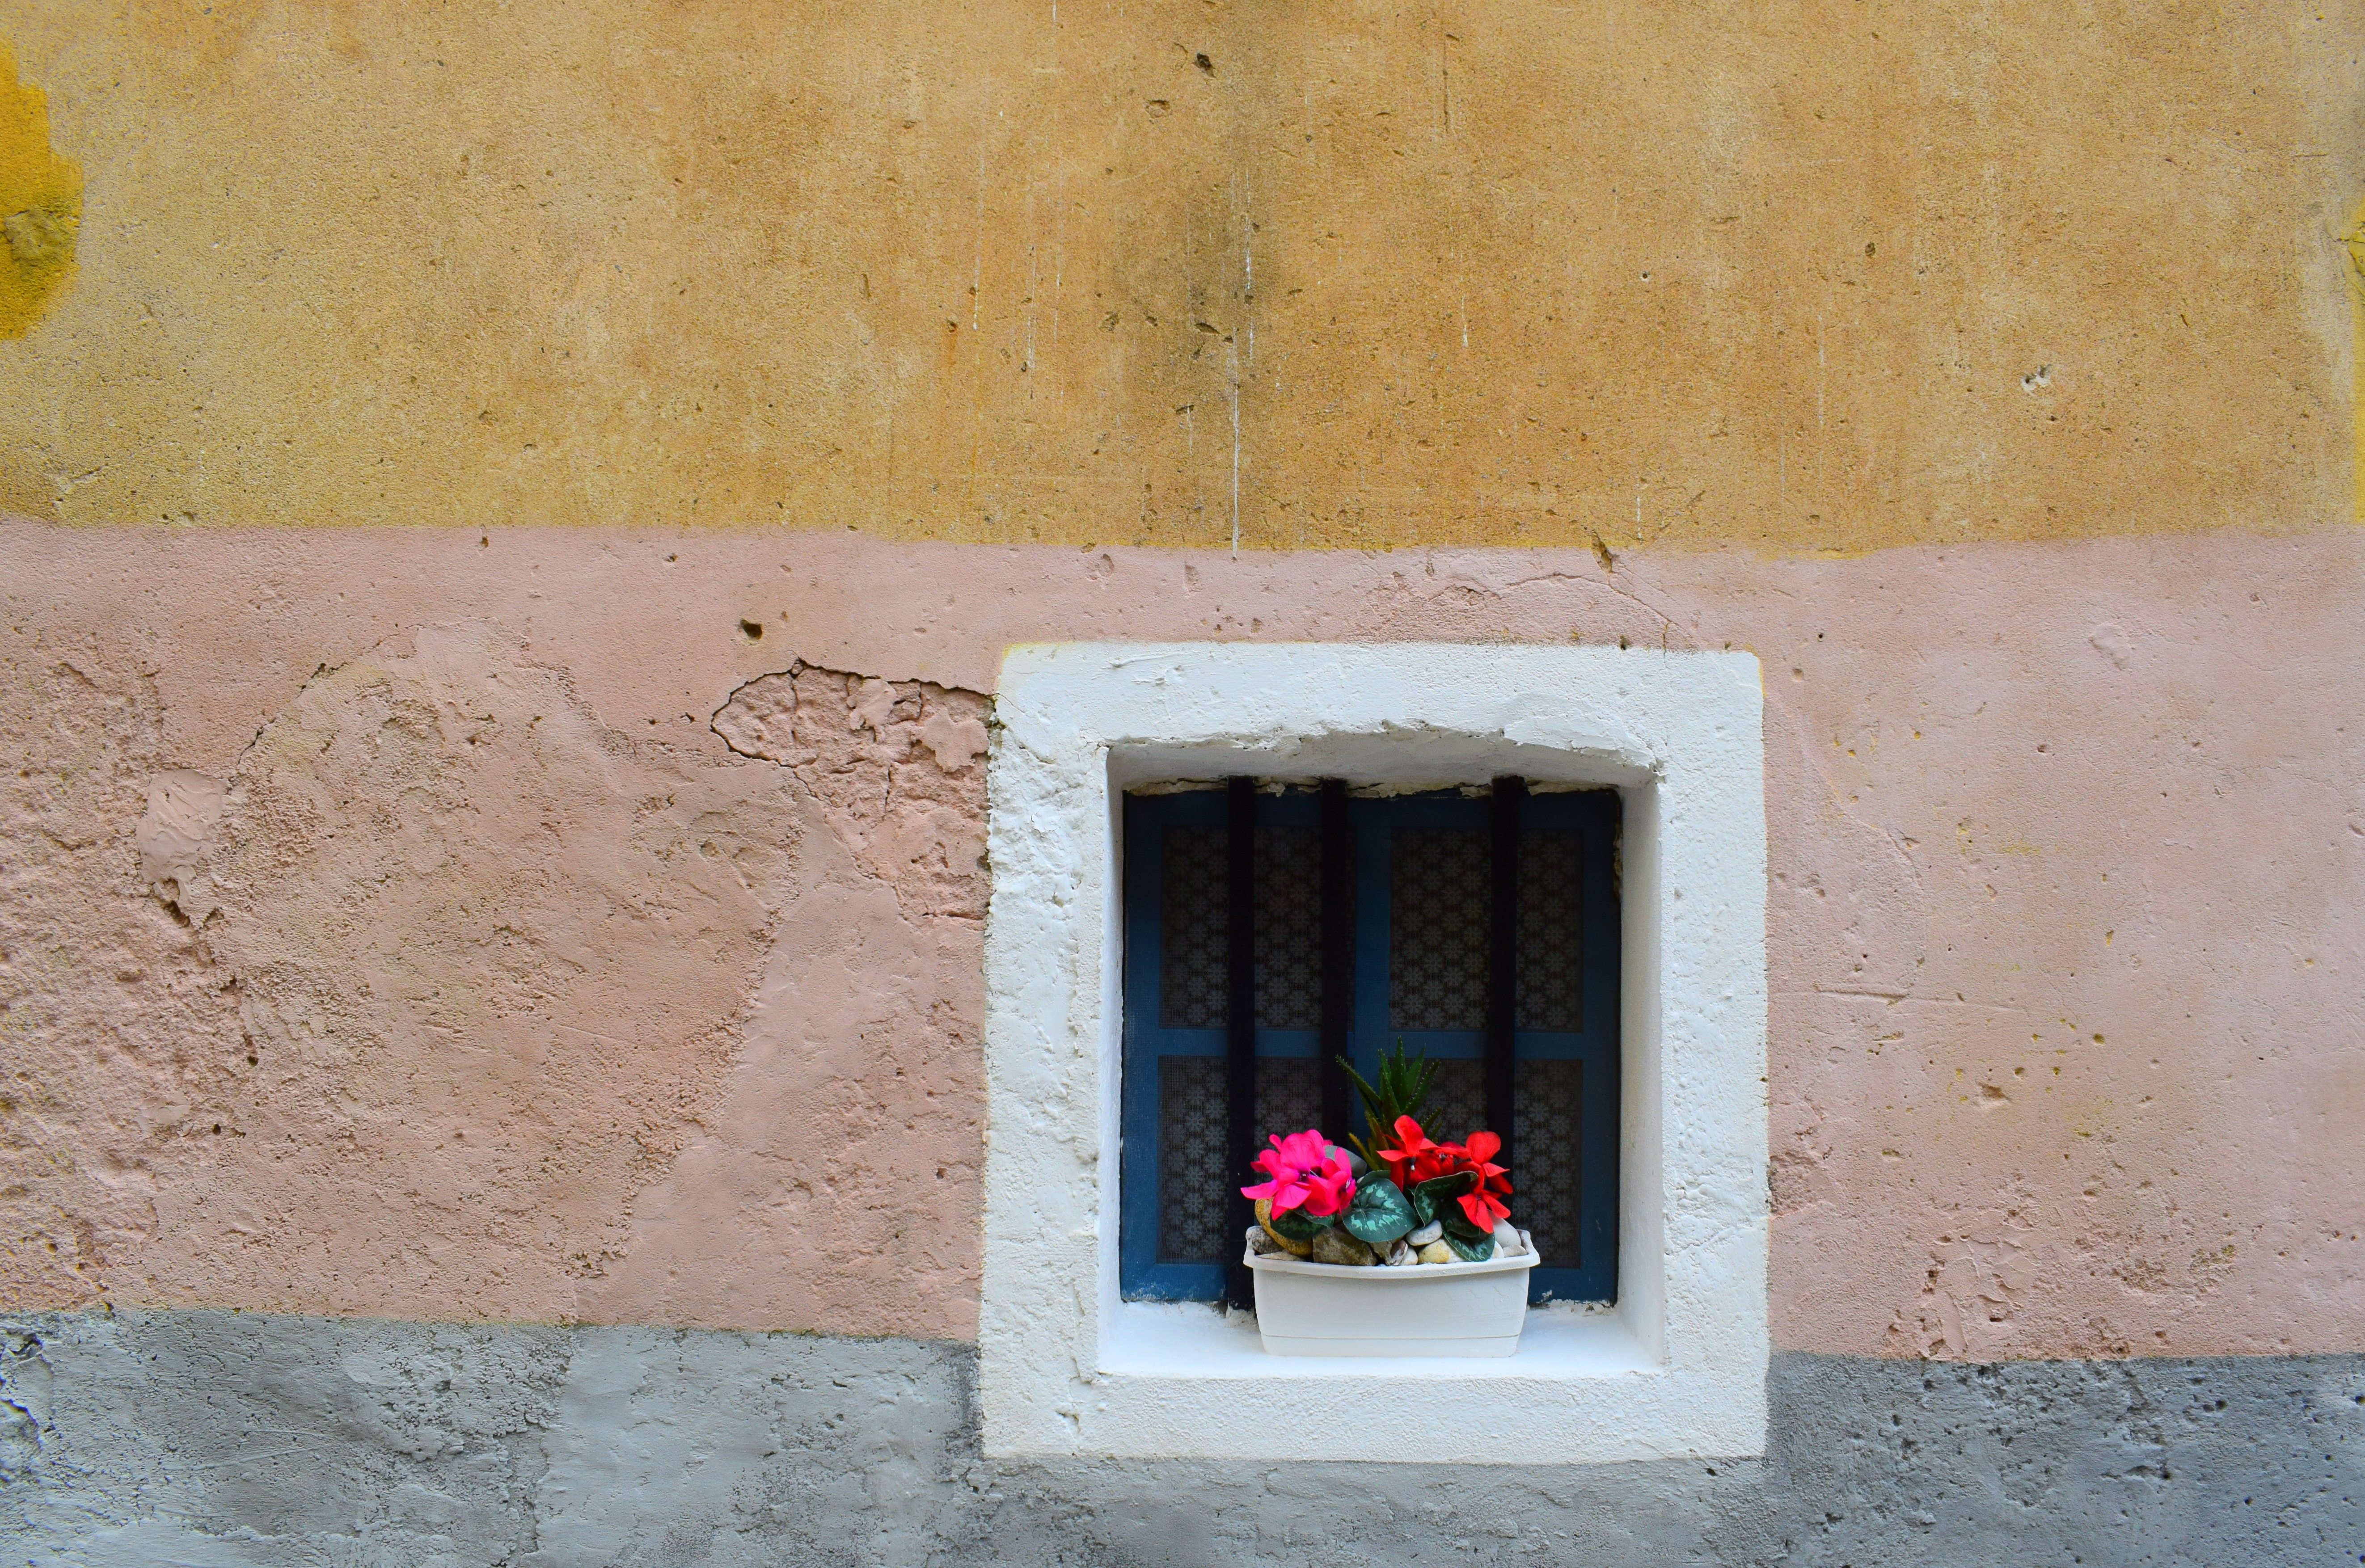
wood, house, window, wall, color, blue, door, art, temple, plaster, ancient history